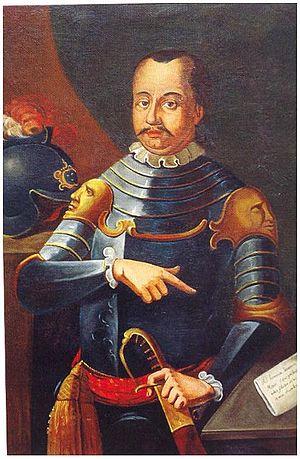
Ulric de Cilley, né en 1406 et assassiné le 9 novembre 1456 à Belgrade, fut comte princier de Celje, le dernier de sa dynastie. Jusqu'à sa mort, il exerça temporairement la fonction de régent de Hongrie sous le règne du roi Ladislas de Habsbourg.
Élisabeth de Habsbourg, vraisemblablement née en 1436 à Vienne et morte le 30 août 1505 à Cracovie, est, en tant qu'épouse du roi de Pologne Casimir IV, reine de Pologne et grande-duchesse de Lituanie. Orpheline depuis son plus jeune âge, elle passe son enfance à la cour de l'empereur des Romains Frédéric III. Etant l'une des petites filles du roi de Hongrie Sigismond, elle a ainsi la légitimité de revendiquer les royaumes de Hongrie et de Bohême, faisant d'elle une épouse de choix pour un prince polonais. Afin d'étendre son influence en Hongrie et en Bohême, la noblesse polonaise arrange un mariage entre Élisabeth et Casimir en 1454. Elle donne naissance à treize enfants, dont onze atteignent l'âge adulte. Quatre de ses fils sont couronnés rois.